Buckingham Palace Conference

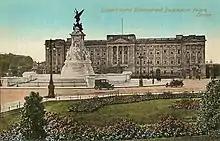
A summer 1914 photograph of Buckingham Palace. Irish leaders attended the King's conference in the Palace in July 1914 to see if they could agree on a form of home rule for Ireland and avoid civil war on the issue.

The Buckingham Palace Conference, sometimes referred to as the Buckingham Palace Conference on Ireland, was a conference called in Buckingham Palace in 1914 by King George V to which the leaders of Irish Nationalism, John Redmond and Irish Unionism Edward Carson, were invited to discuss plans to introduce Irish Home Rule and avert a feared civil war on the issue. The King's initiative brought the leaders of Nationalism and Unionism together for the first time in a conference.